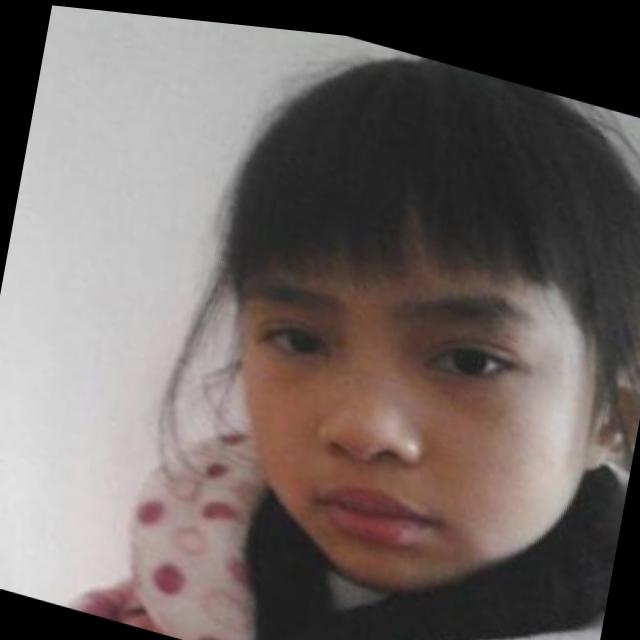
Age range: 0-12